List of butterflies of the Republic of the Congo

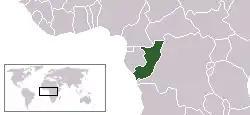
Location of the Republic of the Congo

This is a list of butterflies of the Republic of the Congo. About 892 species are known from the Republic of the Congo, 20 of which are endemic.